Ottawa 67's

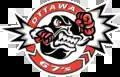
Previous logo

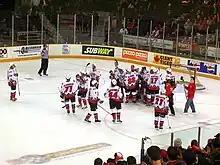
The Ottawa 67's celebrate a playoff victory

The Ottawa 67's are a major junior ice hockey team based in Ottawa, Ontario, Canada, that plays in the Ontario Hockey League (OHL). Established during Canada's centennial year of 1967 and named in honour of this, the 67's currently play their home games at TD Place Arena. The 67's are three-time OHL champions, and have played in the Memorial Cup five times, winning in 1984 and as host team in 1999.